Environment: real
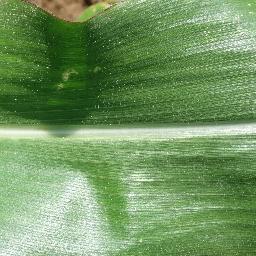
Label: healthy